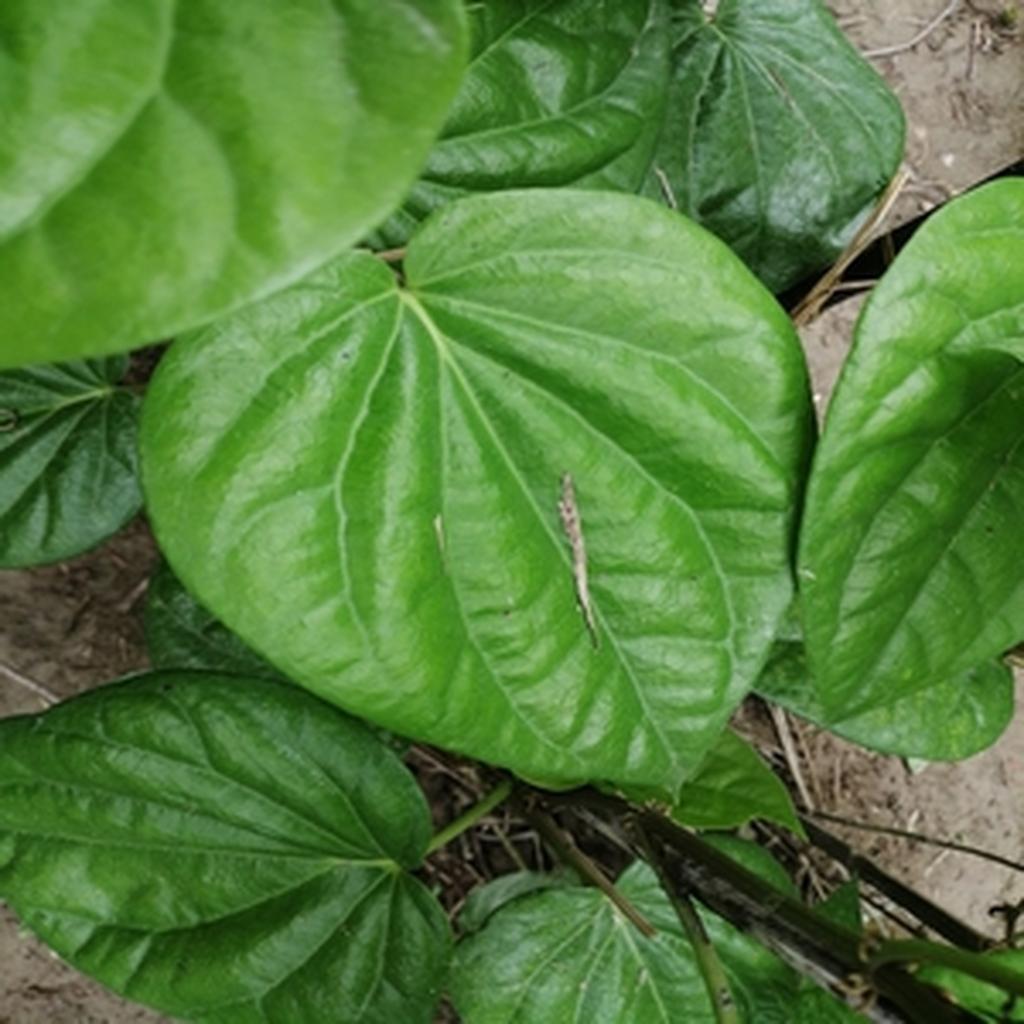
Label: Healthy_Leaf